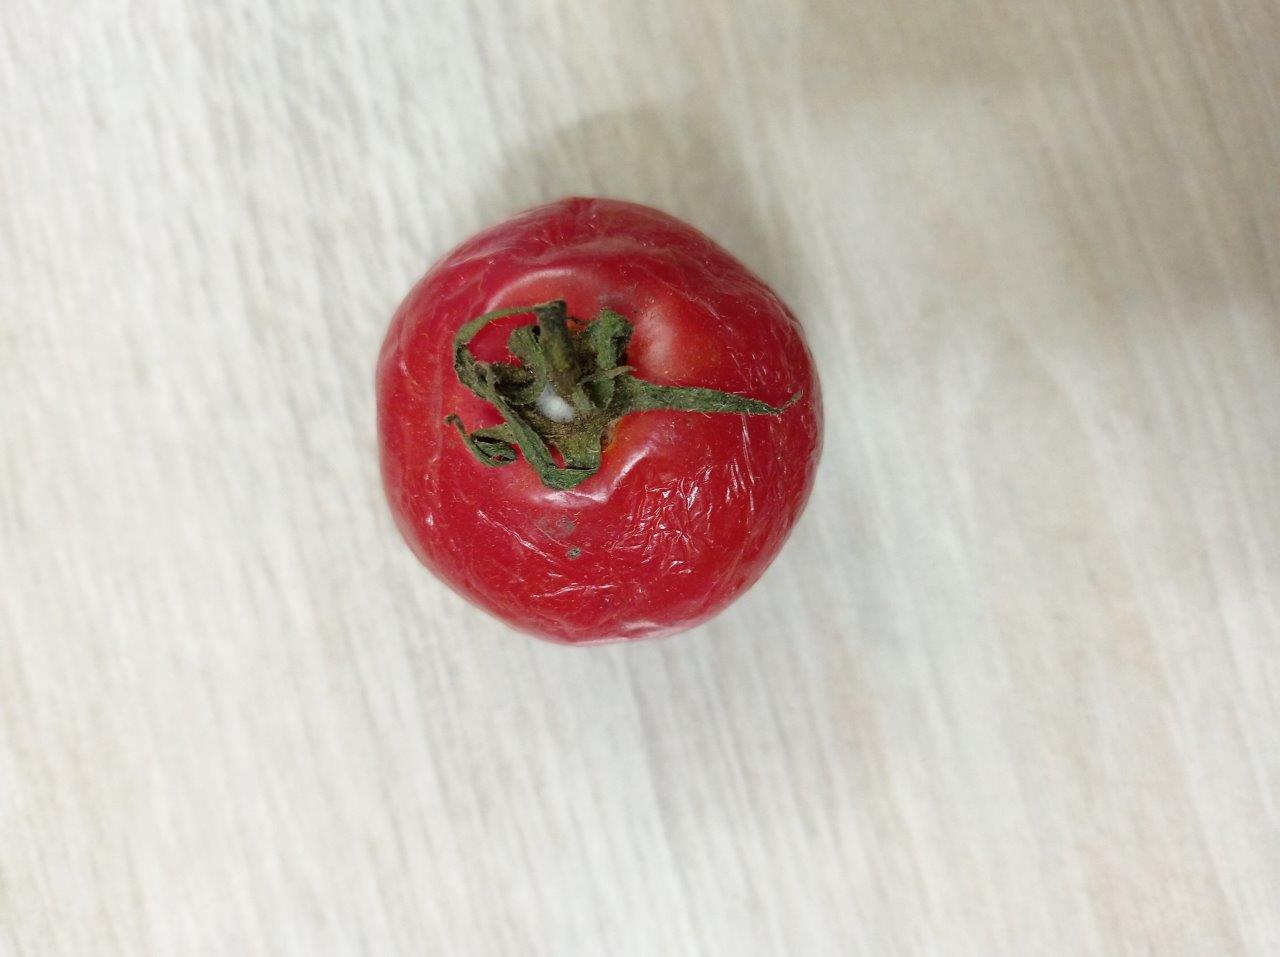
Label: Rotten